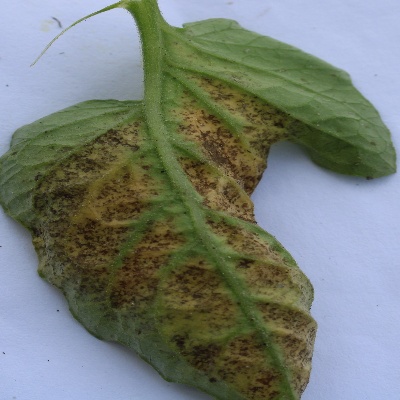
Crop: Tomato
Condition: septoria leaf spot